Zydeco Scream

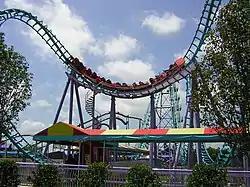
Zydeco Scream

Zydeco Scream was a steel roller coaster located at the now defunct Six Flags New Orleans in New Orleans, Louisiana. Manufactured by Vekoma, the Boomerang coaster model opened to the public on June 10, 2000. Following the devastation to the amusement park in August 2005 by Hurricane Katrina, the roller coaster ceased operation following the park's closure but remained standing until its demolition in 2024. Prior to Six Flags New Orleans, the ride operated at Parc de Montjuic in Barcelona, Spain from 1990 to 1998.